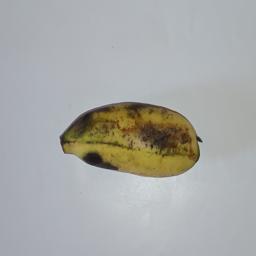
Banana variety: Champa Kola